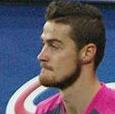
Age: 25